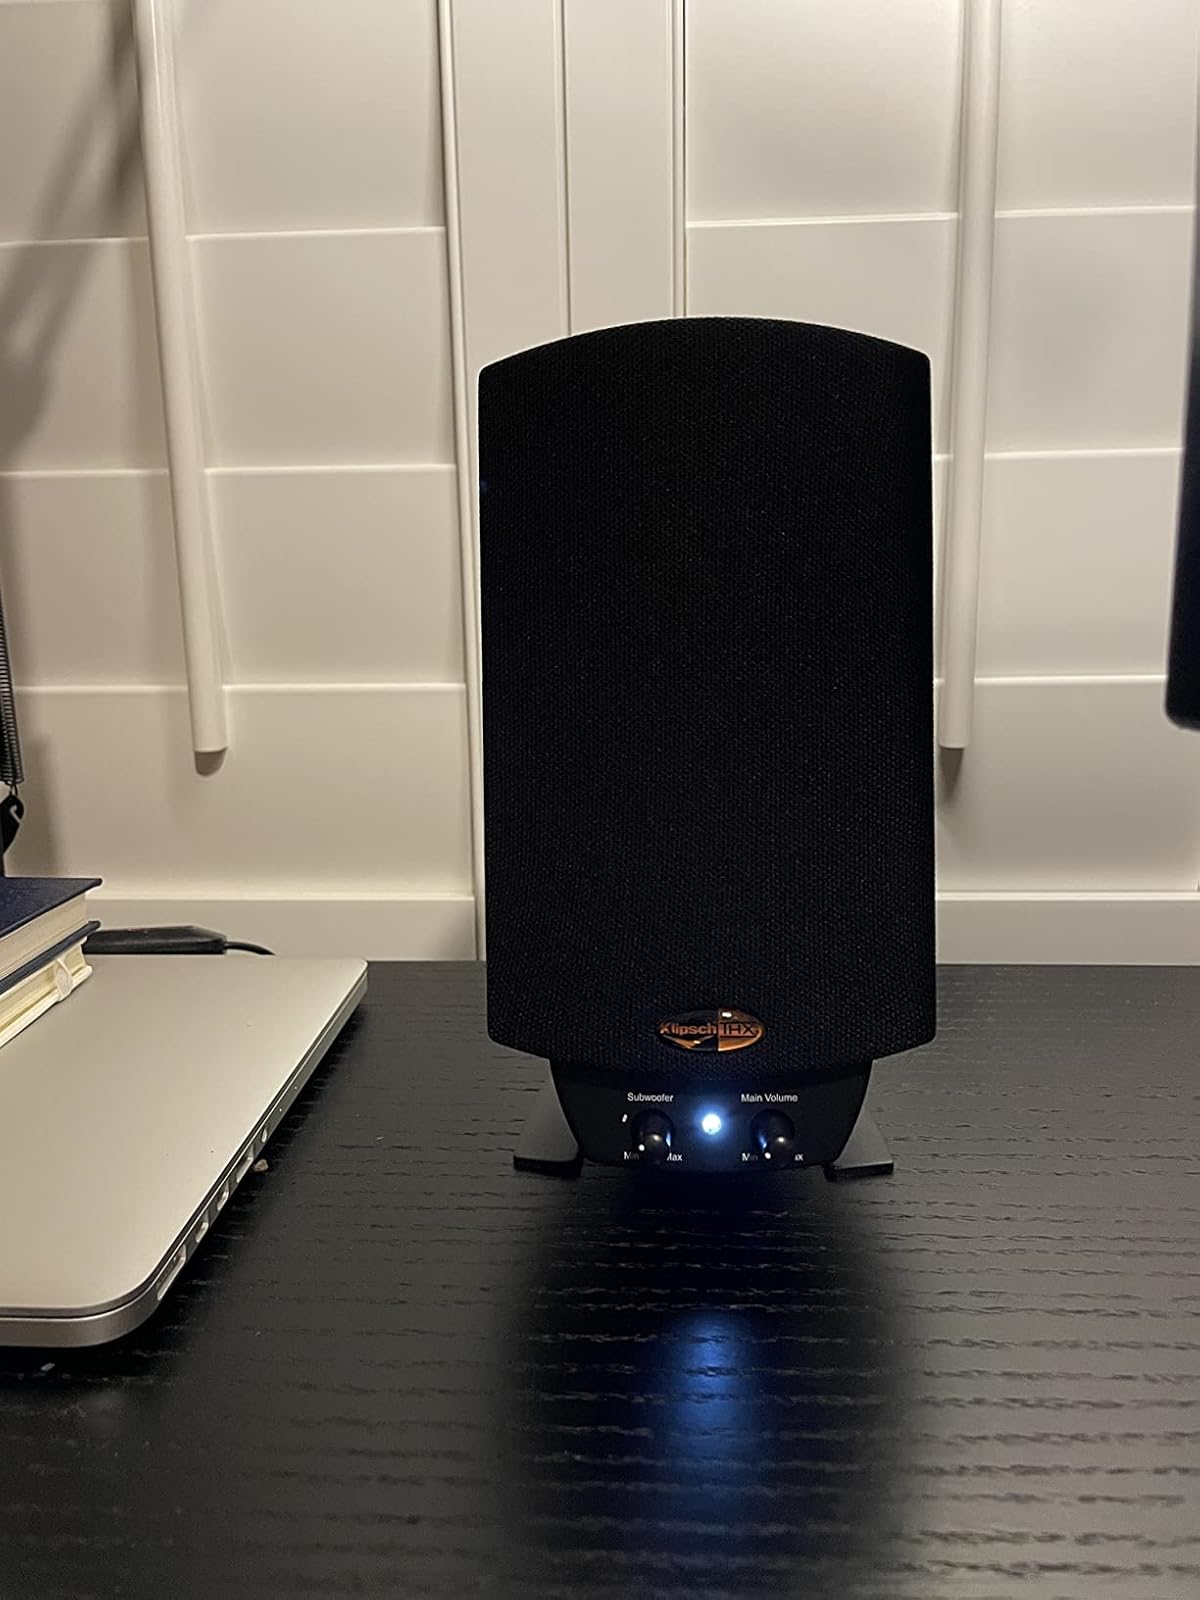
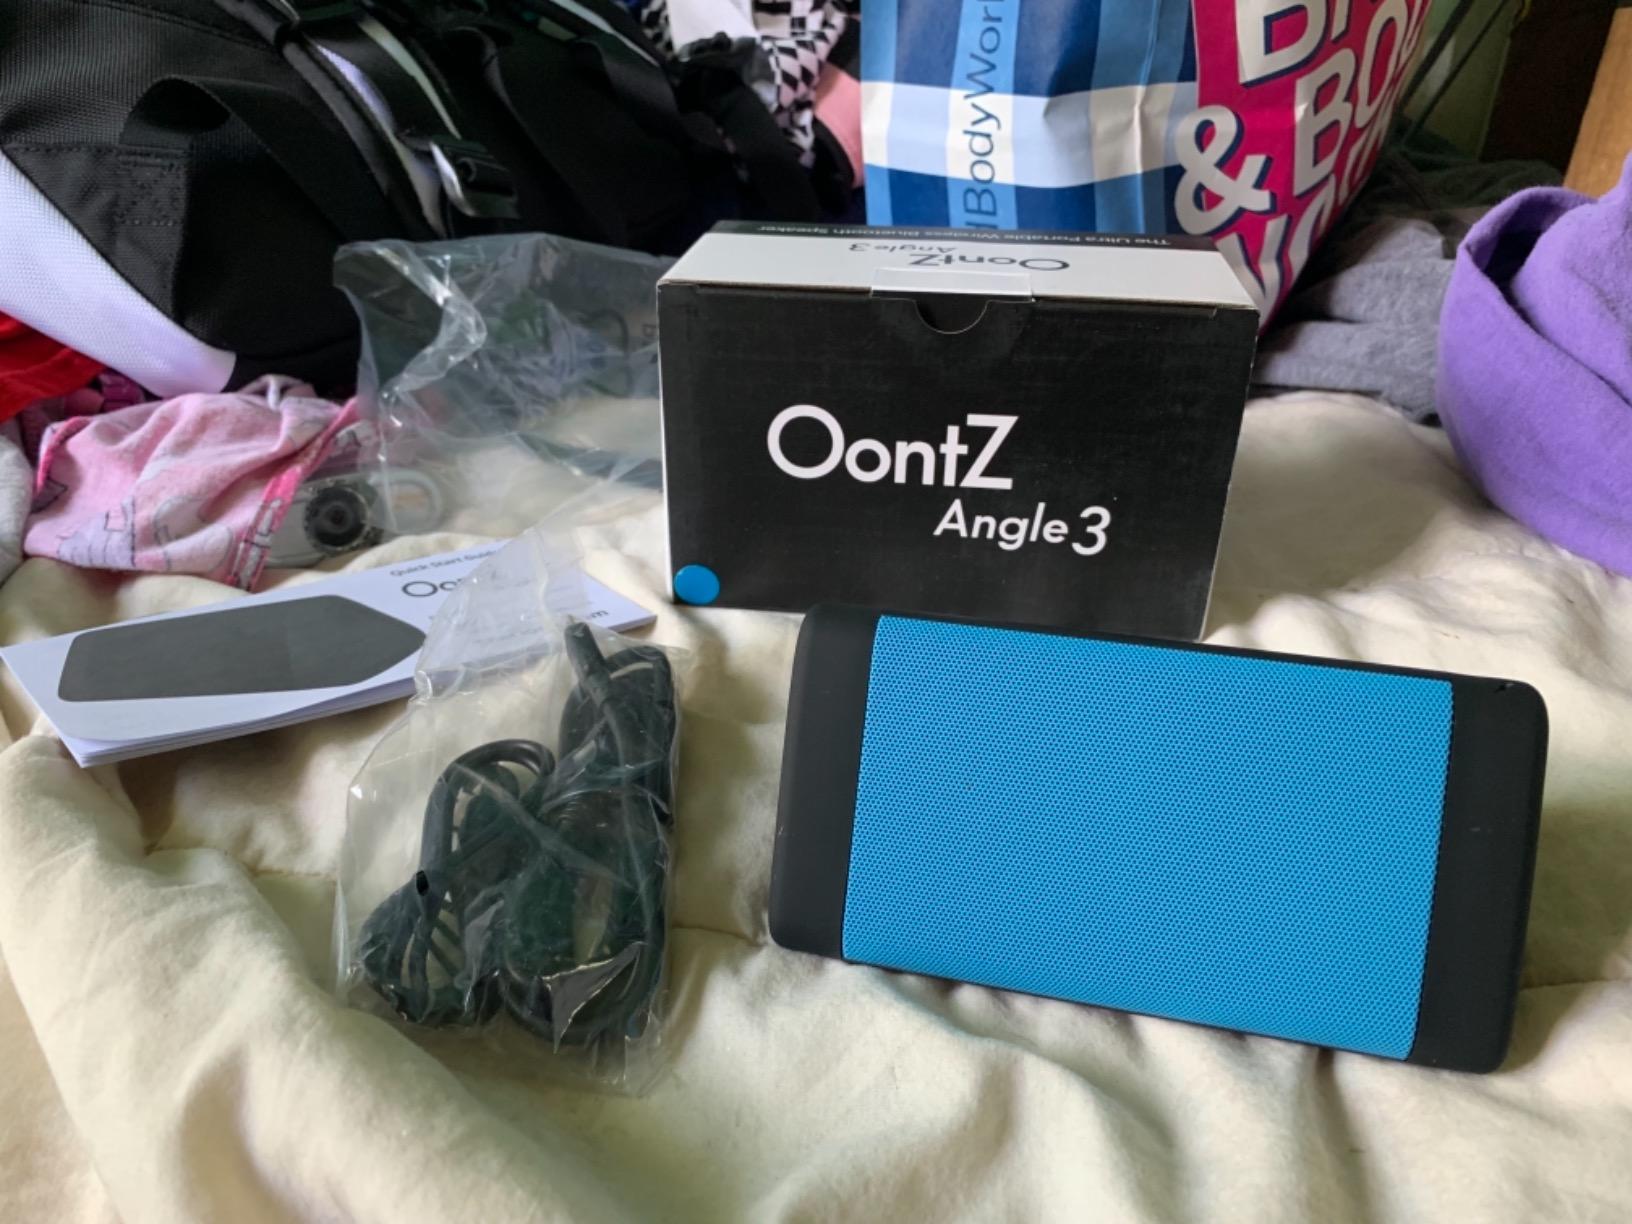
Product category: speaker
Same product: no